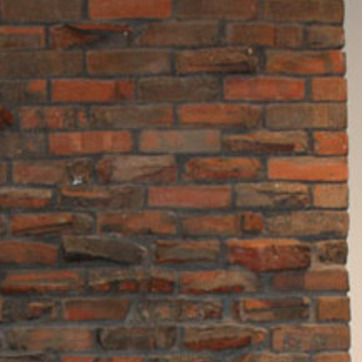
Material: brick